No. 63 Squadron RAF

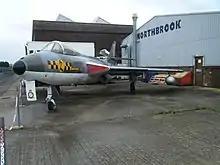
A Hawker Hunter fighter jet in the markings of No. 63 Sqn

On 1 September 1946, No. 164 Squadron was renumbered as No. 63 Squadron, operating Spitfires from RAF Middle Wallop. Subsequently they moved to RAF Thorney Island, and shortly after in April 1948, the squadron was re-equipped with Gloster Meteor jet fighters. The squadron moved again, this time to RAF Waterbeach, Cambridgeshire, in May 1950. After re-equipping with Hawker Hunter fighters in 1956, the squadron was disbanded again on 31 October 1958.